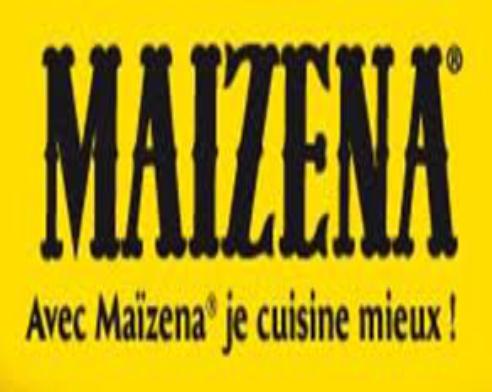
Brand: Maizena
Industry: Food